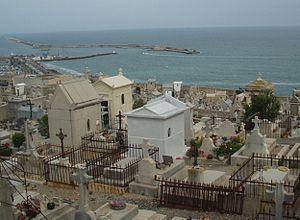
Cimetière marin, Sète